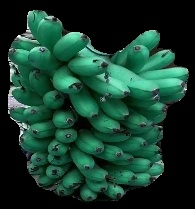
Variety: rasbale
Grade: grade1